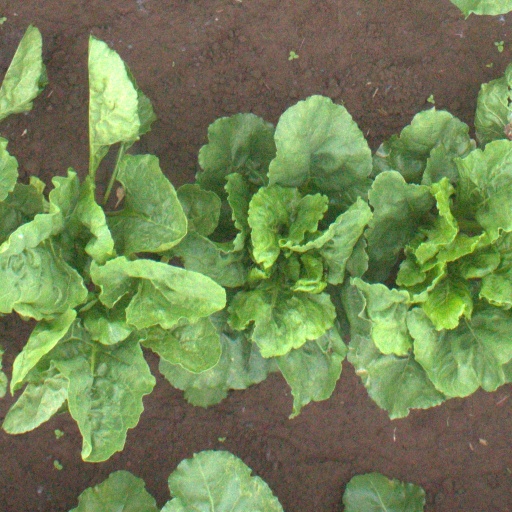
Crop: sugar beet